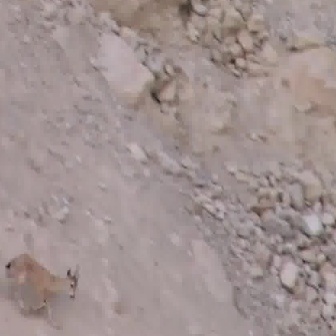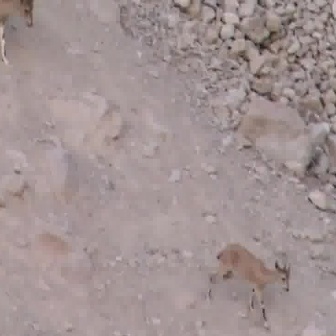
  Please identify the target specified by the bounding box [3,253,79,329] in the first image and locate it in the second image. Return the coordinates in [x_min,y_min,x_max,y_max] format.
Answer: [205,243,292,330]